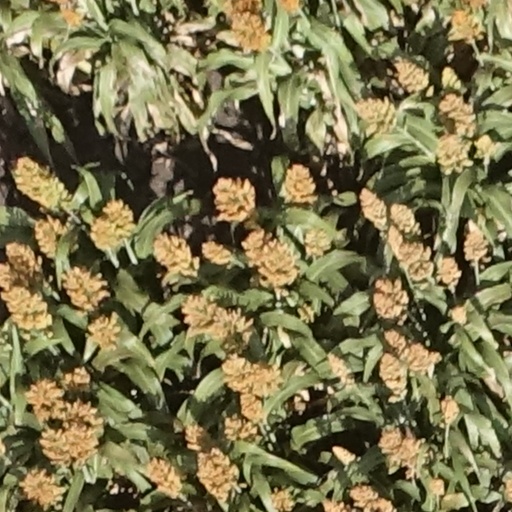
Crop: sorghum